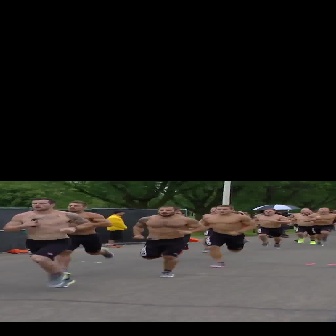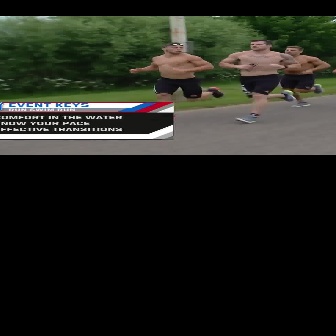
  Please identify the target specified by the bounding box [2,197,93,288] in the first image and locate it in the second image. Return the coordinates in [x_min,y_min,x_max,y_max] format.
Answer: [217,39,301,123]